Datu Uto

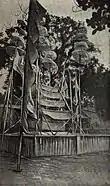
Tomb of Datu Uto, c.1904

While he had lost most of the influence, he possessed prior to 1888, Uto remained strong in local politics and tried to gain the title of sultan (a title he never used at the peak of his power). For instance, from 1888 to 1896, the Sultanate of Maguindanao had no sultan. While it is apparent that Uto wanted to be sultan of the two sultanates of Buayan and Maguindanao, he backed his brother-in-law, Datu Mamaku, to take the vacant position in Maguindanao. Meanwhile, the Spanish wanted to place as sultan a Sibugay datu allied to them. Sultan Mangigin succeeded as sultan in 1896.